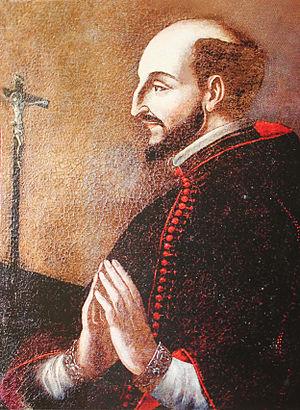
Cette page dresse la liste des personnes béatifiées par le pape François.
Antonio Franco est un évêque italien du diocèse de Santa Lucia del Mela qui est considéré comme bienheureux par l'Église catholique. Il est fêté le 2 septembre.